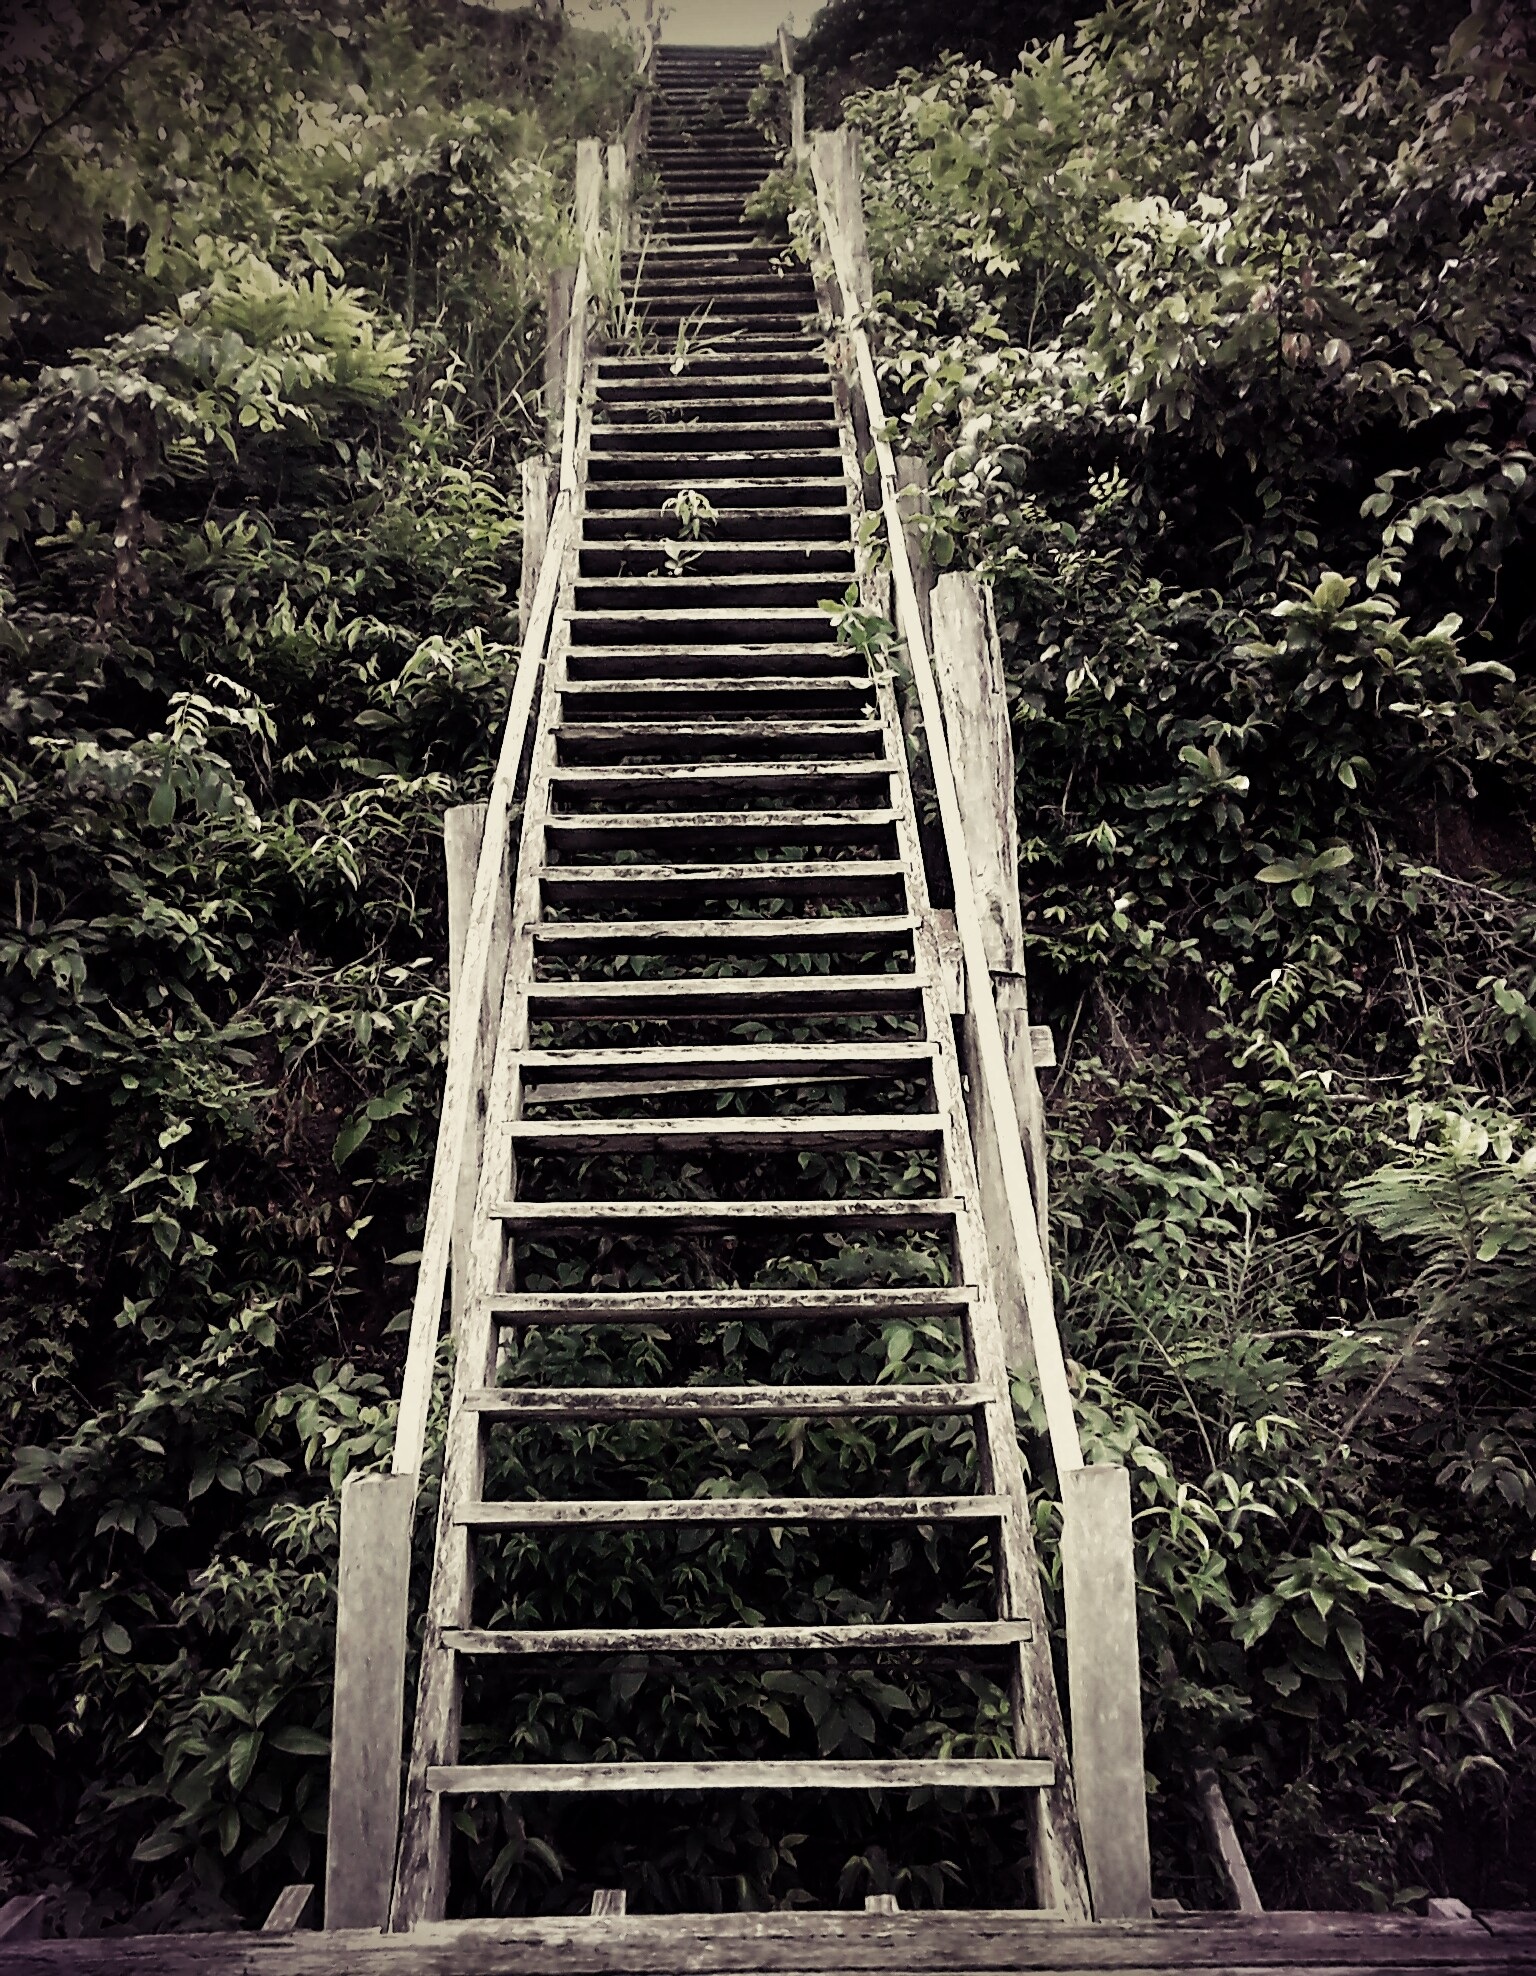
landscape, nature, track, bridge, suspension bridge, ladder, of wood